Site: brandenburg
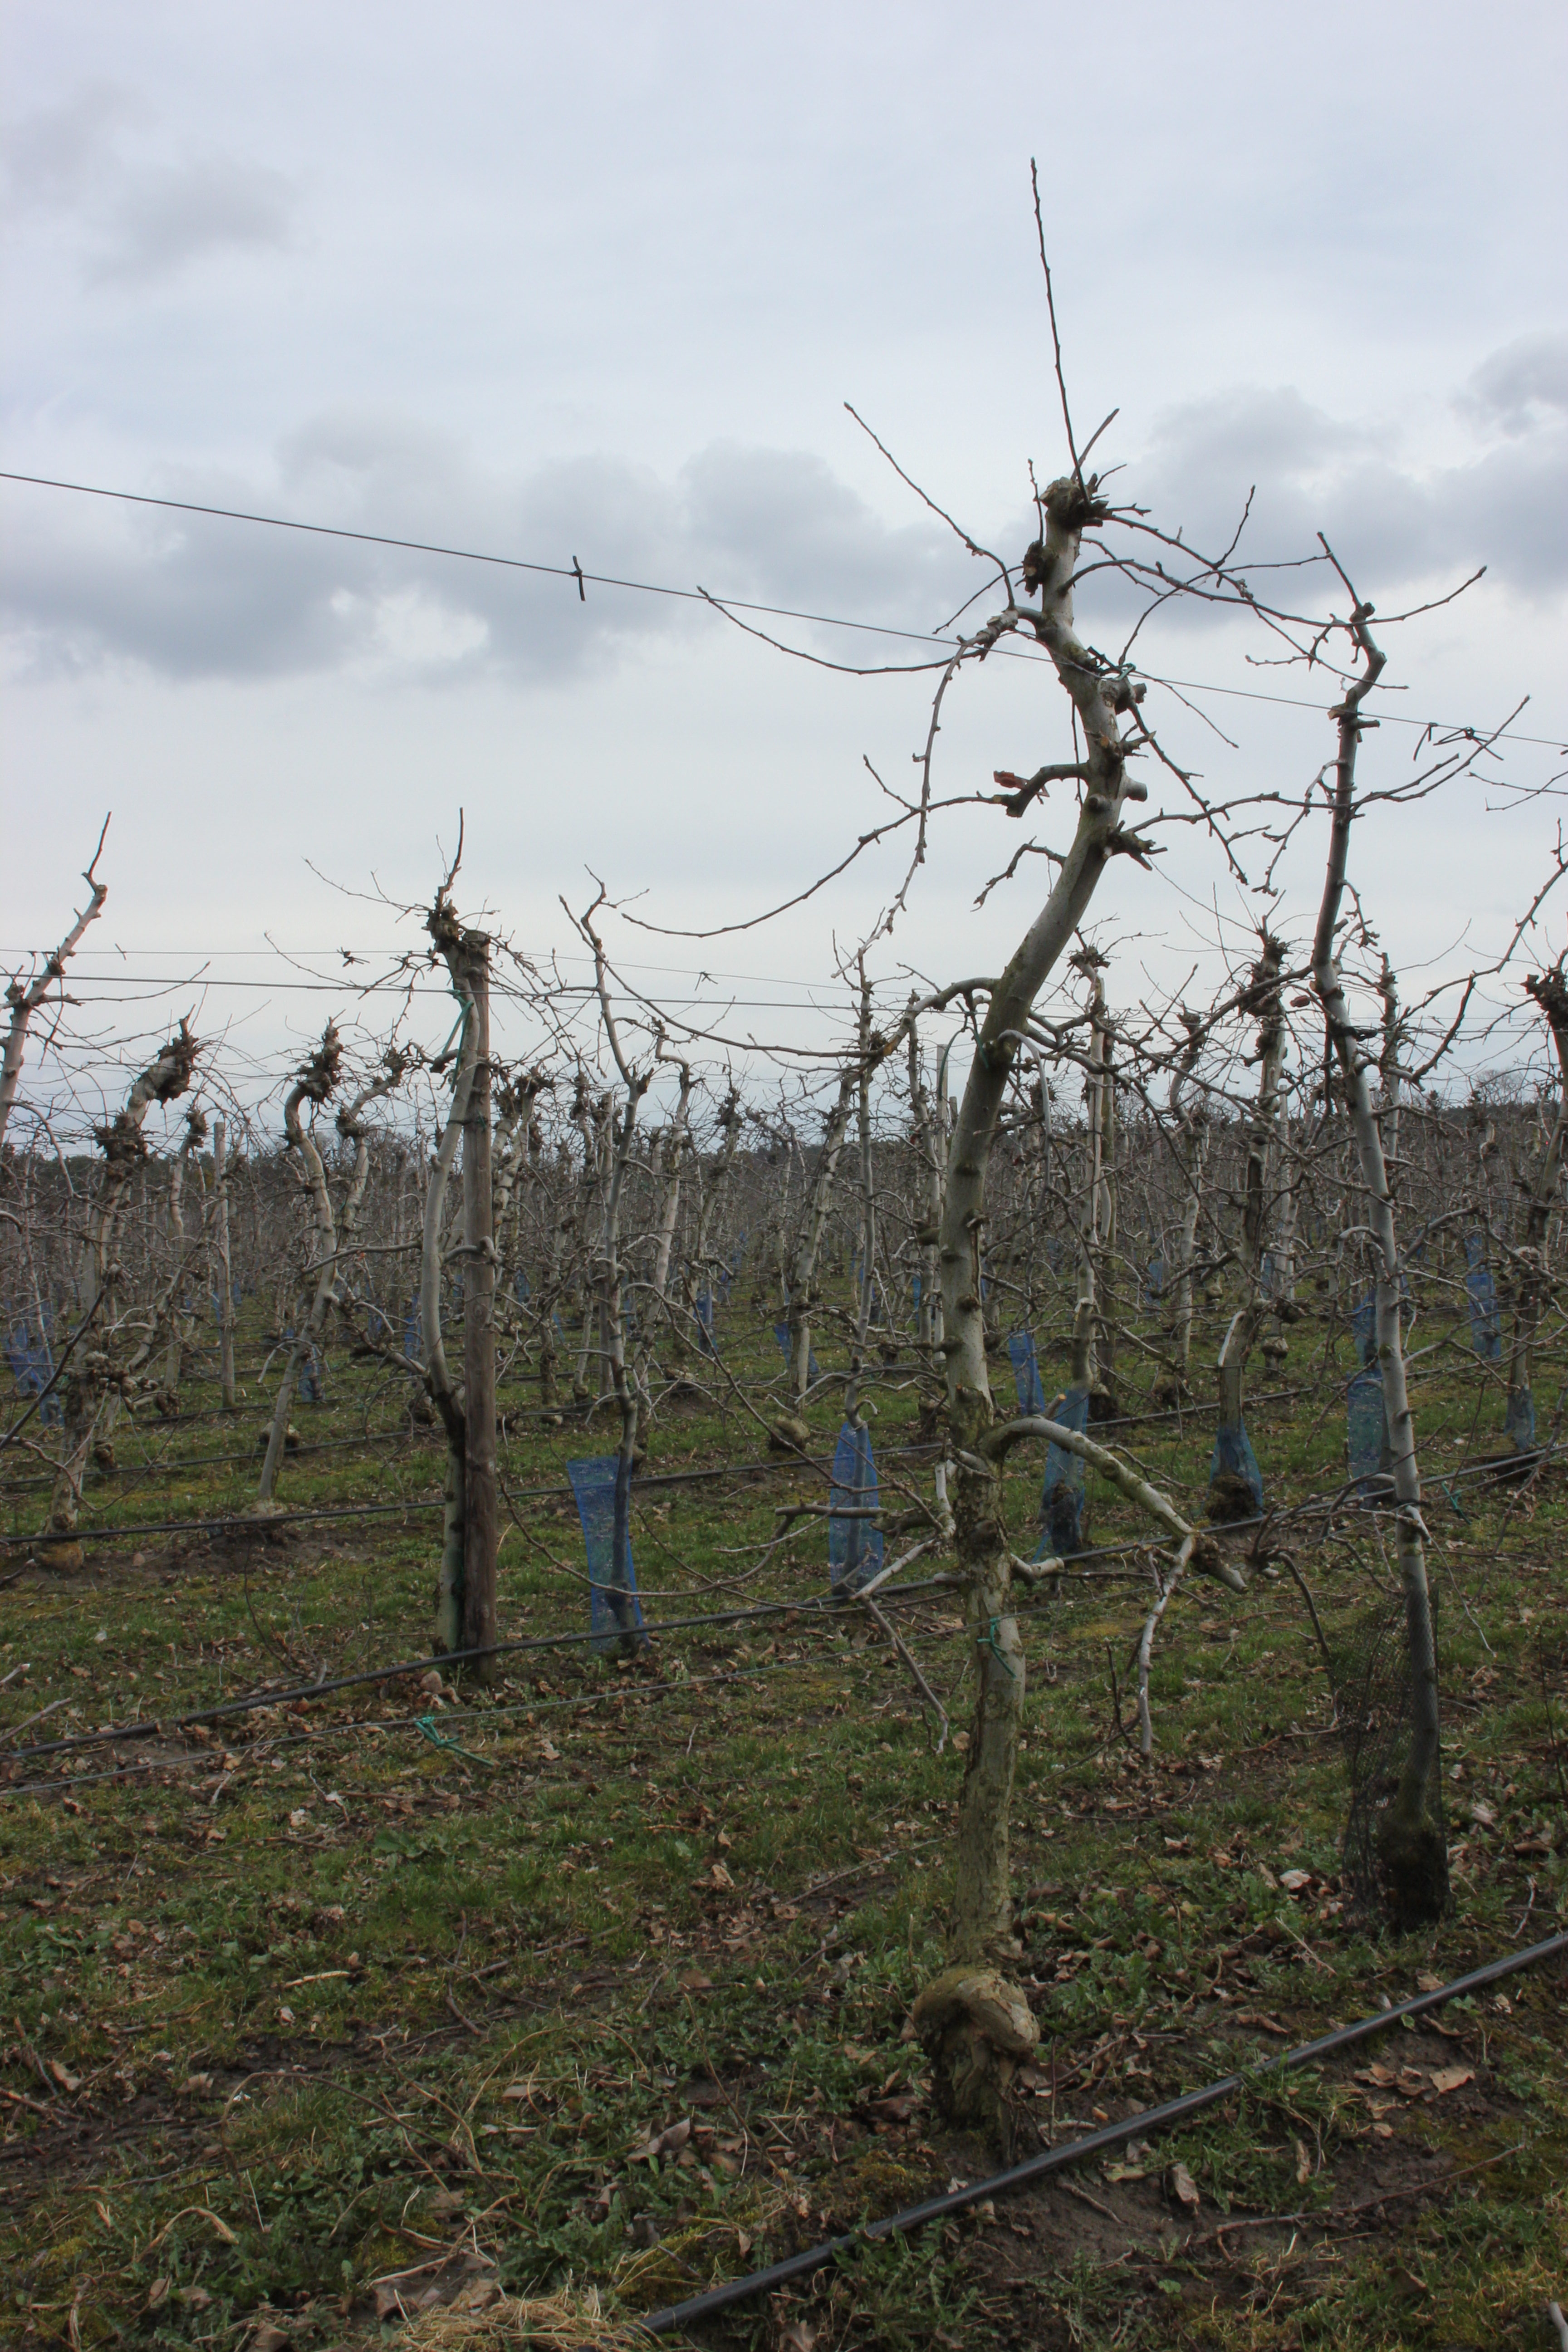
Growth stage (BBCH 01): Bud development